USS Churchill County

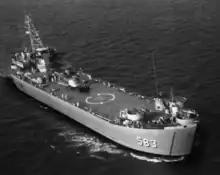
Churchill County around 1963

"Churchill County" was recommissioned on 1 November 1960 and served in Amphibious Force, United States Atlantic Fleet, until she was again decommissioned in September 1968.